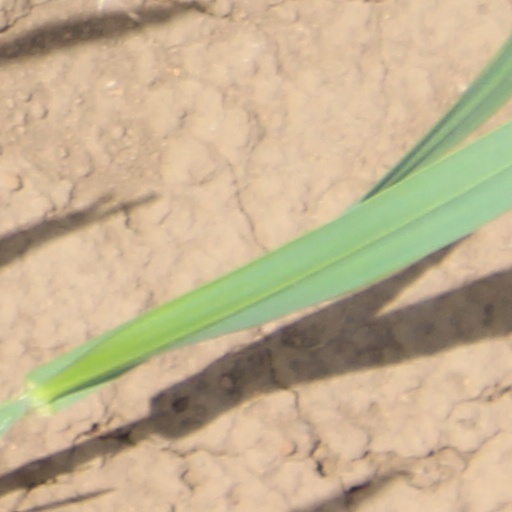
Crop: wheat